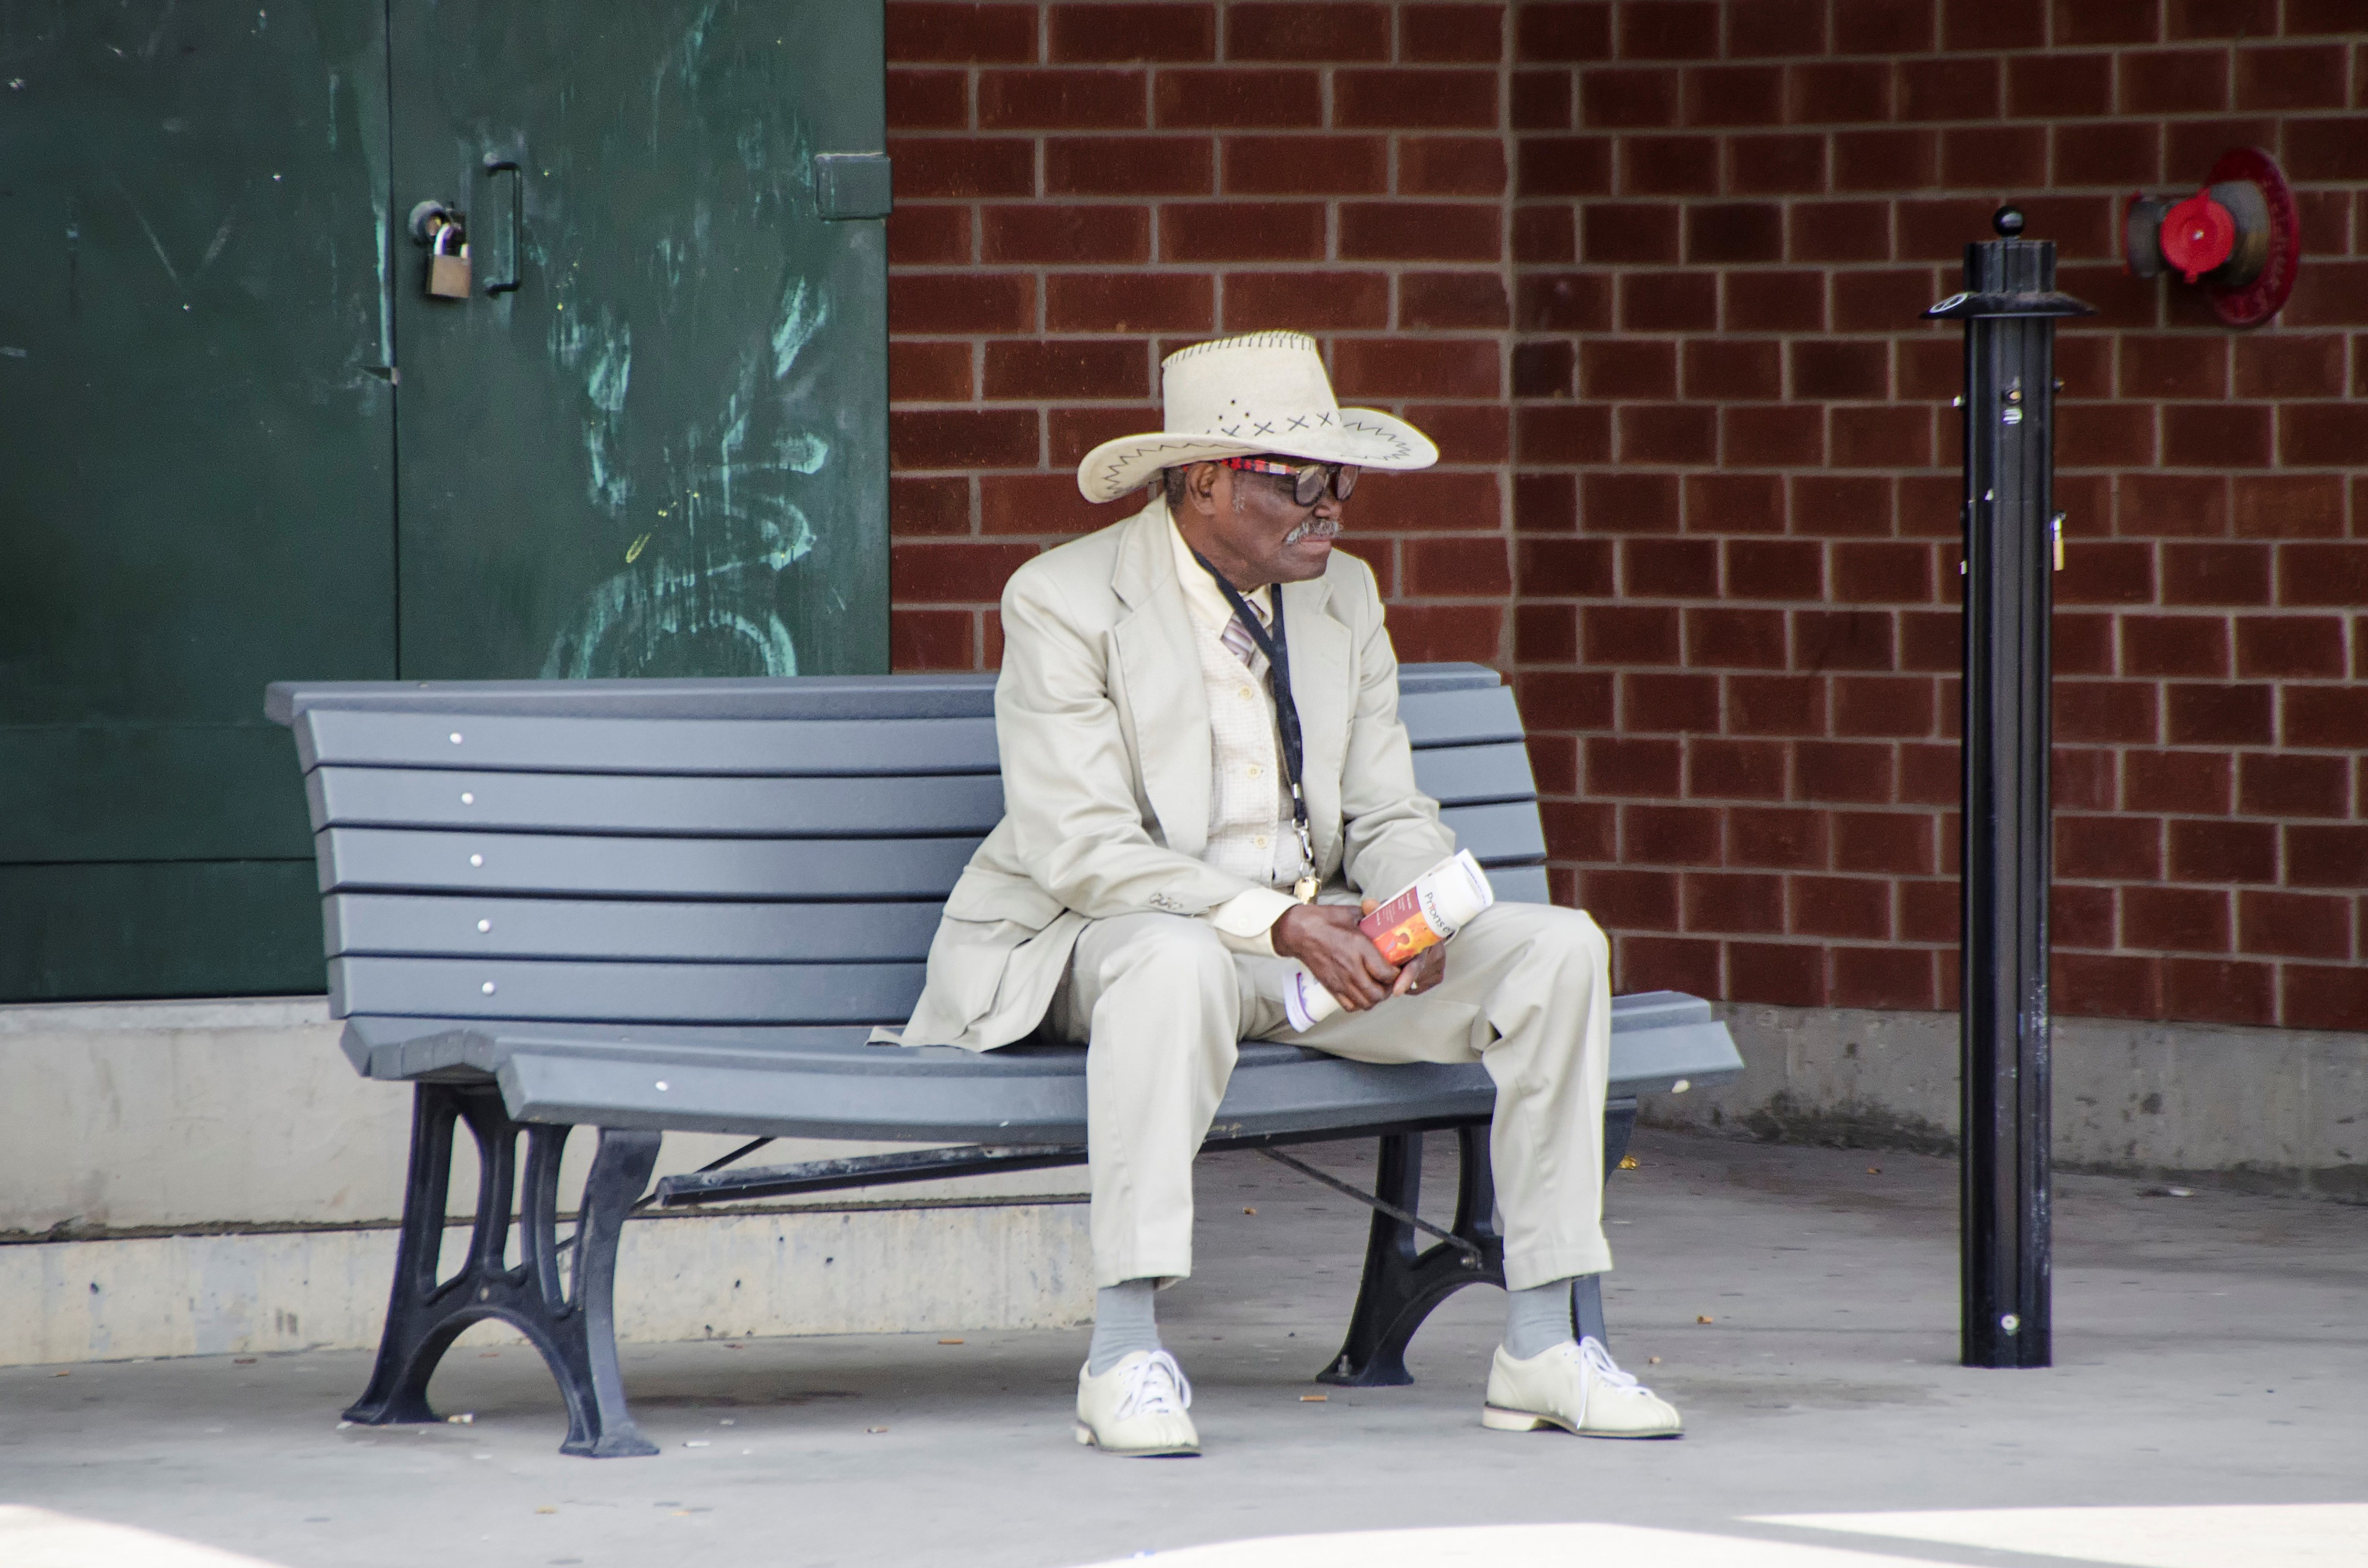
person, sitting, canada, quebec, personne, sherbrooke, human positions